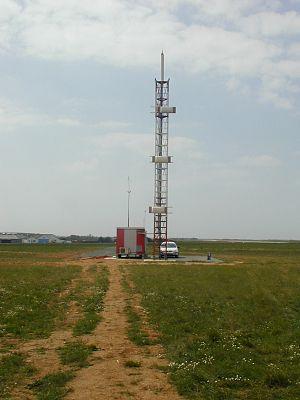
Le système d'atterrissage aux instruments ou ILS est un moyen de radio-navigation utilisé pour l'approche de précision d'aéronefs en régime de vol aux instruments. La procédure correspondante est appelée approche ILS.